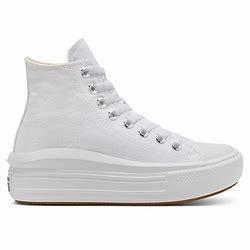
Brand: Converse
Model: Chuck Taylor All Star Platform